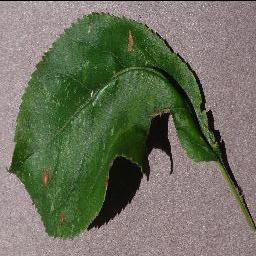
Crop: apple
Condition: black_rot